San Gregorio Magno alla Magliana Nuova

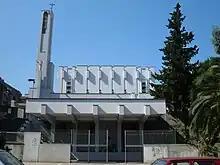
Facade

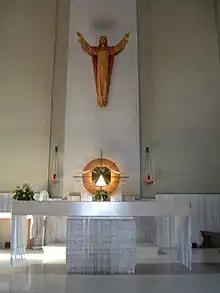
Altar

San Gregorio Magno alla Magliana Nuova is a church in Rome, in the Magliana district, in Piazza Certaldo.